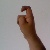
The image shows a hand gesture representing the letter 'X' in Indian Sign Language.